Delaware Route 3

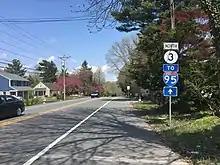
DE 3 northbound in Arden

DE 3 begins at an intersection with Lighthouse Road/Hay Road just south of an interchange with I-495 in an industrial section of Edgemoor, heading northwest on four-lane divided Edgemoor Road. After the I-495 interchange, the road passes over Norfolk Southern's Shellpot Secondary and Amtrak's Northeast Corridor railroad lines before it intersects US 13 near businesses. Past this intersection, DE 3 enters a more residential area as a three-lane undivided road with two southbound lanes and one northbound lane. The route narrows to two lanes and turns west and north, coming to an intersection with US 13 Bus. At this point, Shipley Road heads north and DE 3 turns northeast to form a concurrency with US 13 Bus. on four-lane undivided Philadelphia Pike, running through residential and commercial areas. DE 3 splits from US 13 Bus. at the northwest edge of the town of Bellefonte by turning northwest onto Washington Street Extension, a four-lane divided highway. The route passes to the southwest of Mount Pleasant High School and turns north onto Marsh Road, a four-lane undivided road that forms the western boundary of Bellevue State Park. The road becomes a divided highway as it crosses Carr Road and comes to a diamond interchange with I-95, with the ramps to and from northbound I-95 connecting to Carr Road.